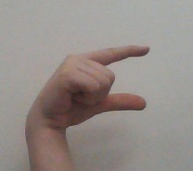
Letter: dal